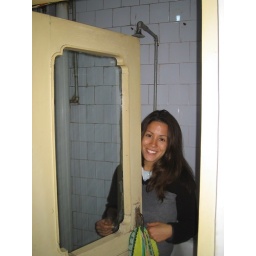
Our fine hotel room's bathroom in Linxia - yeah, toilet, sink and shower, all in one great package. Ugh.